Kuranda, Queensland

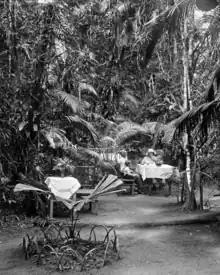
Fairyland Tea Gardens, circa 1935

The rainforest around Kuranda has been home to the Djabugay people for over 10,000 years. Europeans began to explore and develop the area from the nineteenth century. The Speewah massacre occurred in the mid-1890s, when settler John Atherton sent native troopers as revenge for the death of a bullock.